Samoset Council

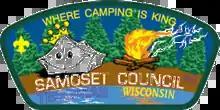
Council shoulder patch with Smiley the Tent mascot designed by Walt Disney

Samoset Council is a Boy Scout council headquartered in Rhinelander, Wisconsin that serves north central Wisconsin. Founded in 1920, the council gets its name from an early Boy Scout camp in the Town of Harrison named Camp Sam-O-Set. The council is served by Tom Kita Chara Lodge of the Order of the Arrow.